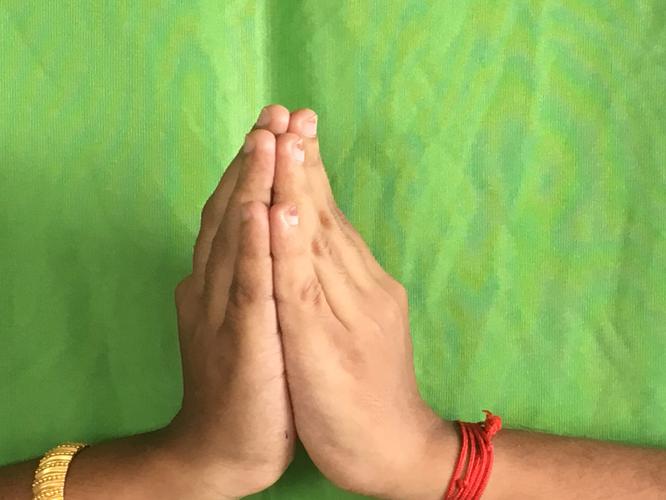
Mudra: Anjali
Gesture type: double_hand